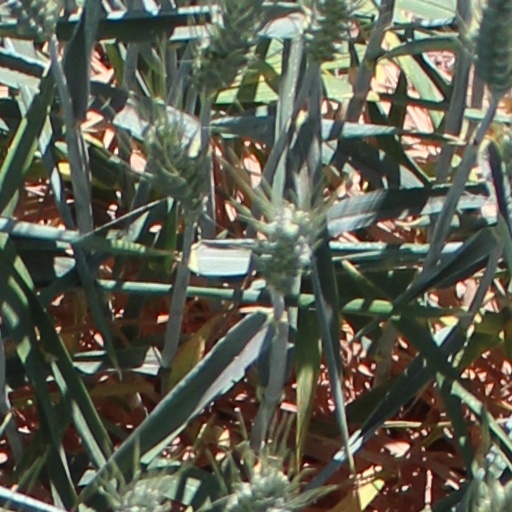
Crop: wheat